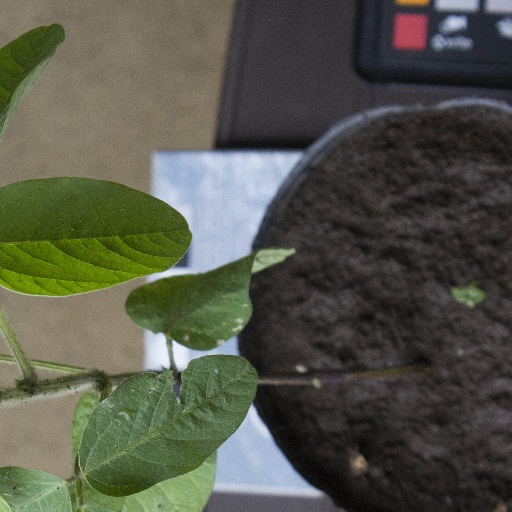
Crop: soybean